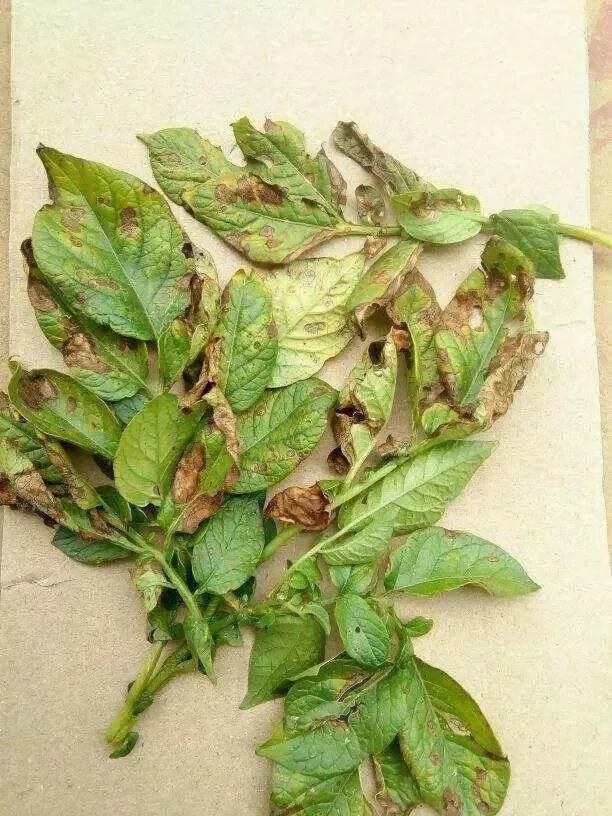
Plant: Potato
Disease: potato early blight